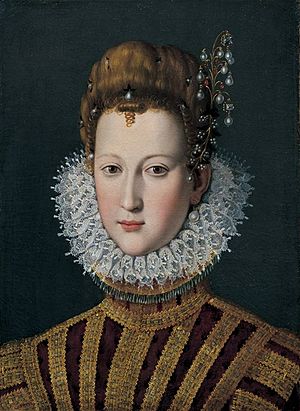
Marie af Medici / Tidligt liv
Portræt af Marie af Medici som ung pige
Marie af Medici, fransk: Marie de Médicis var som Henrik den 4's anden hustru dronning af Frankrig fra 1600 til 1610. Efter mordet på Henrik, der skete dagen efter hendes kroning, regerede hun under sønnens mindreårighed fra 1610 til 1617.